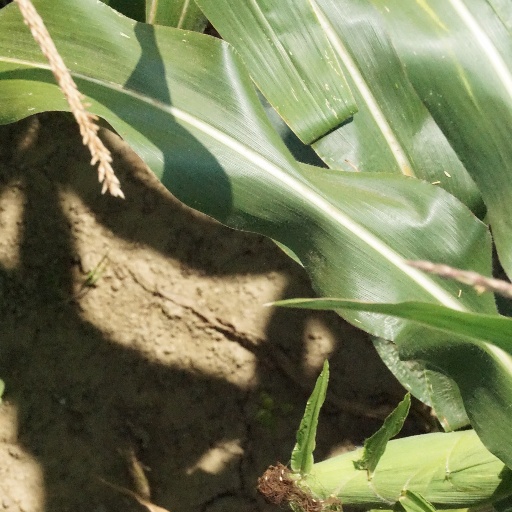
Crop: maize; corn